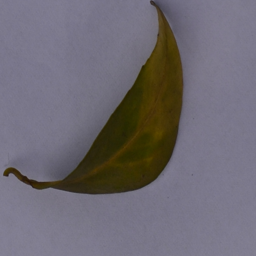
Plant part: leaf
Disease: greening